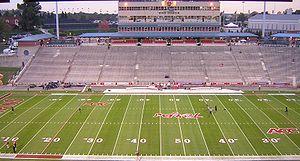
Les Terrapins du Maryland sont un club omnisports universitaire de l'université du Maryland. Les équipes des Terrapins participent aux compétitions universitaires organisées par la National Collegiate Athletic Association. Maryland fait partie de la Big Ten Conference depuis 2014. De 1921 à 1953, les Terrapins évoluaient en Southern Conference, et de 1953 à 2014, en l'Atlantic Coast Conference.
Le Maryland Stadium, anciennement Byrd Stadium, est un stade de football américain de 51 802 places situé sur le campus de l'Université du Maryland à College Park. L'équipe de football américain universitaire des Terrapins du Maryland évolue dans cette enceinte inaugurée en 1950. Ce stade est la propriété de l'Université du Maryland.